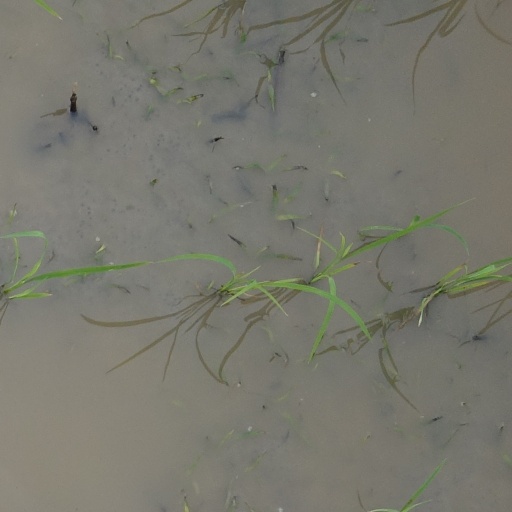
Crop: rice